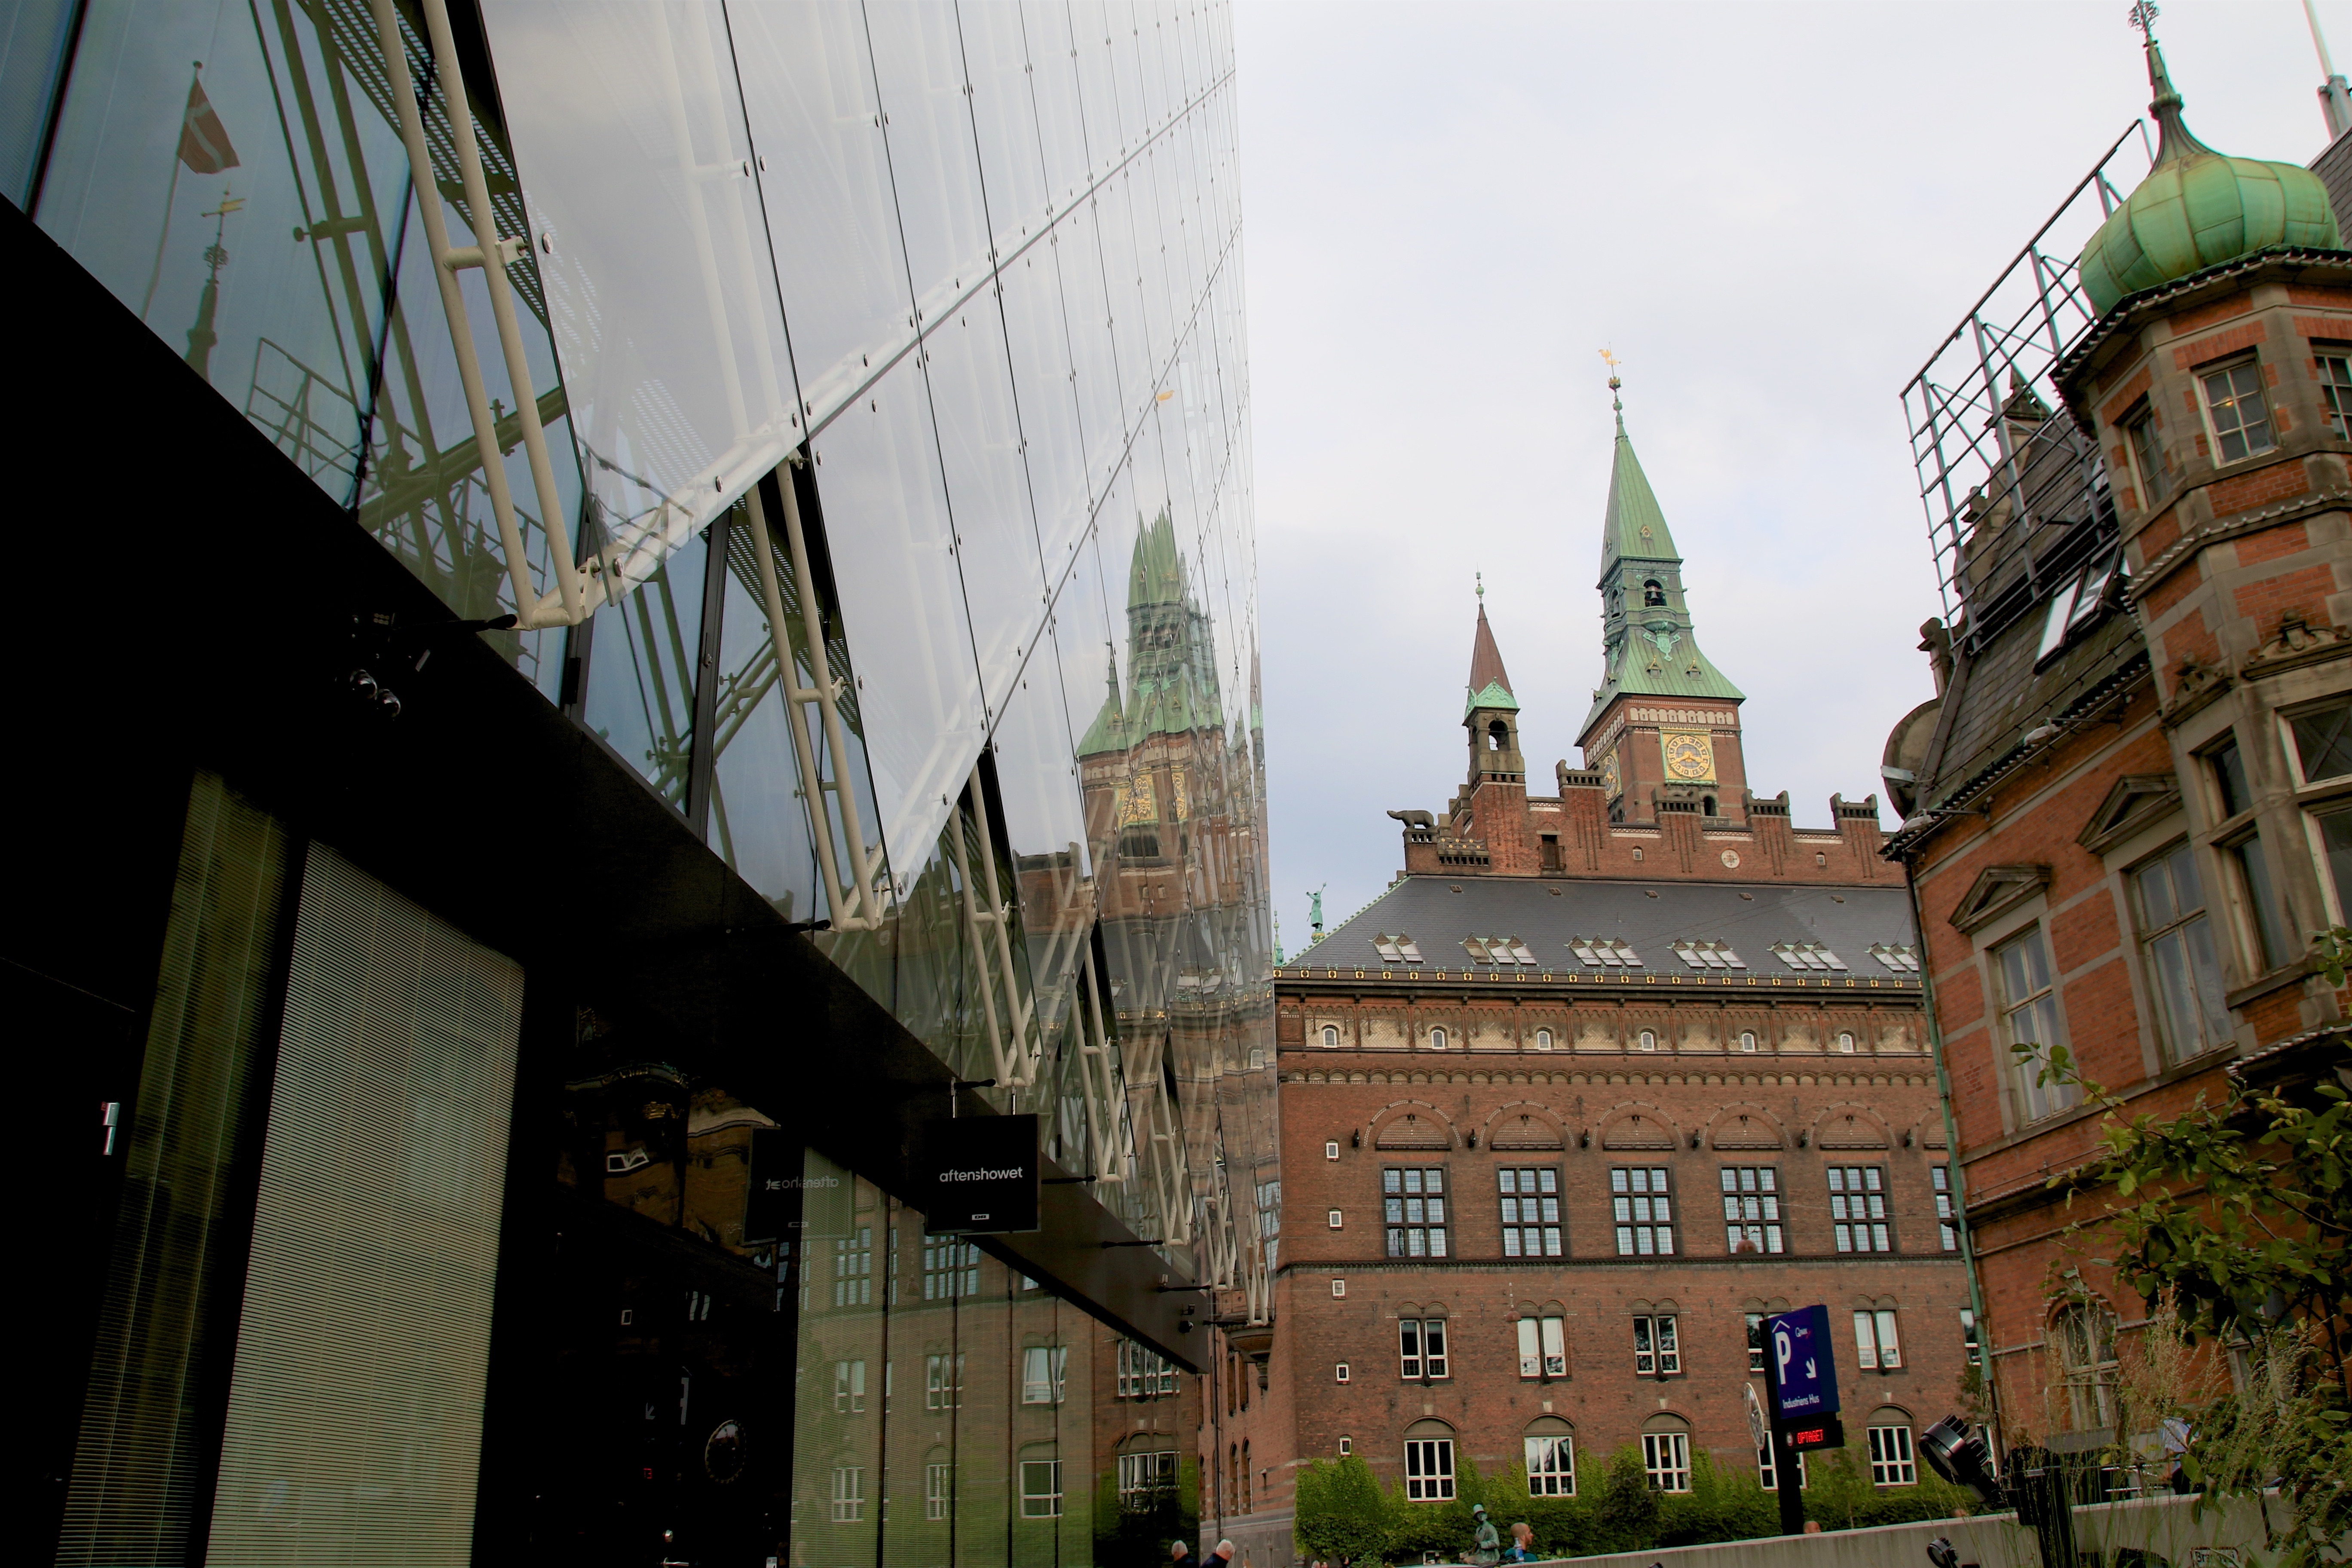
architecture, street, city, skyscraper, cityscape, downtown, landmark, facade, tourism, tourist attraction, metropolis, urban area